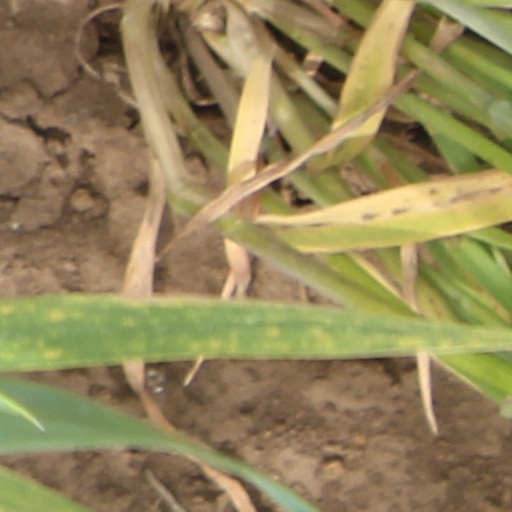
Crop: wheat